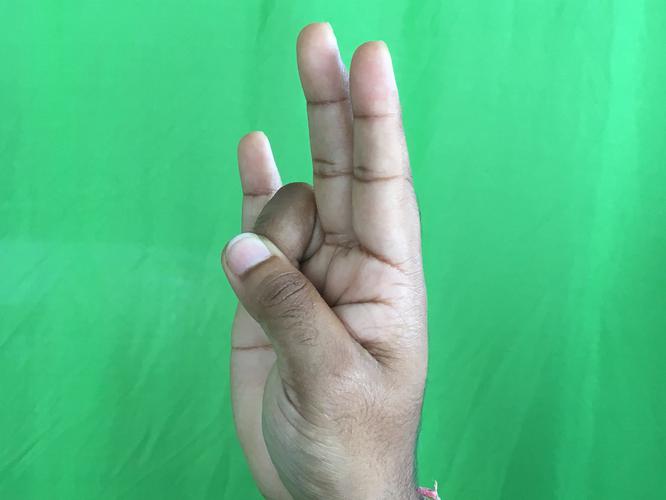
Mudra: Mayura
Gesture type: single_hand